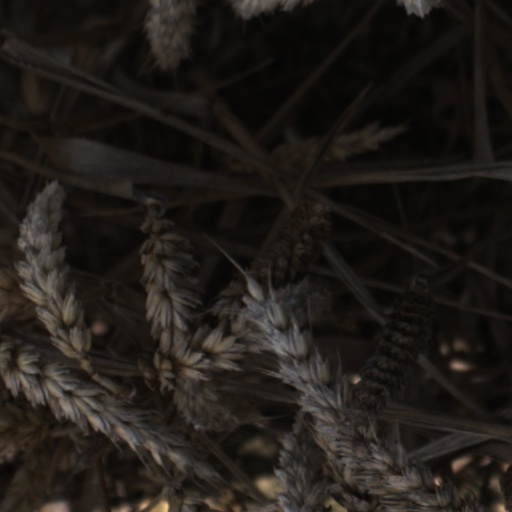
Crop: wheat